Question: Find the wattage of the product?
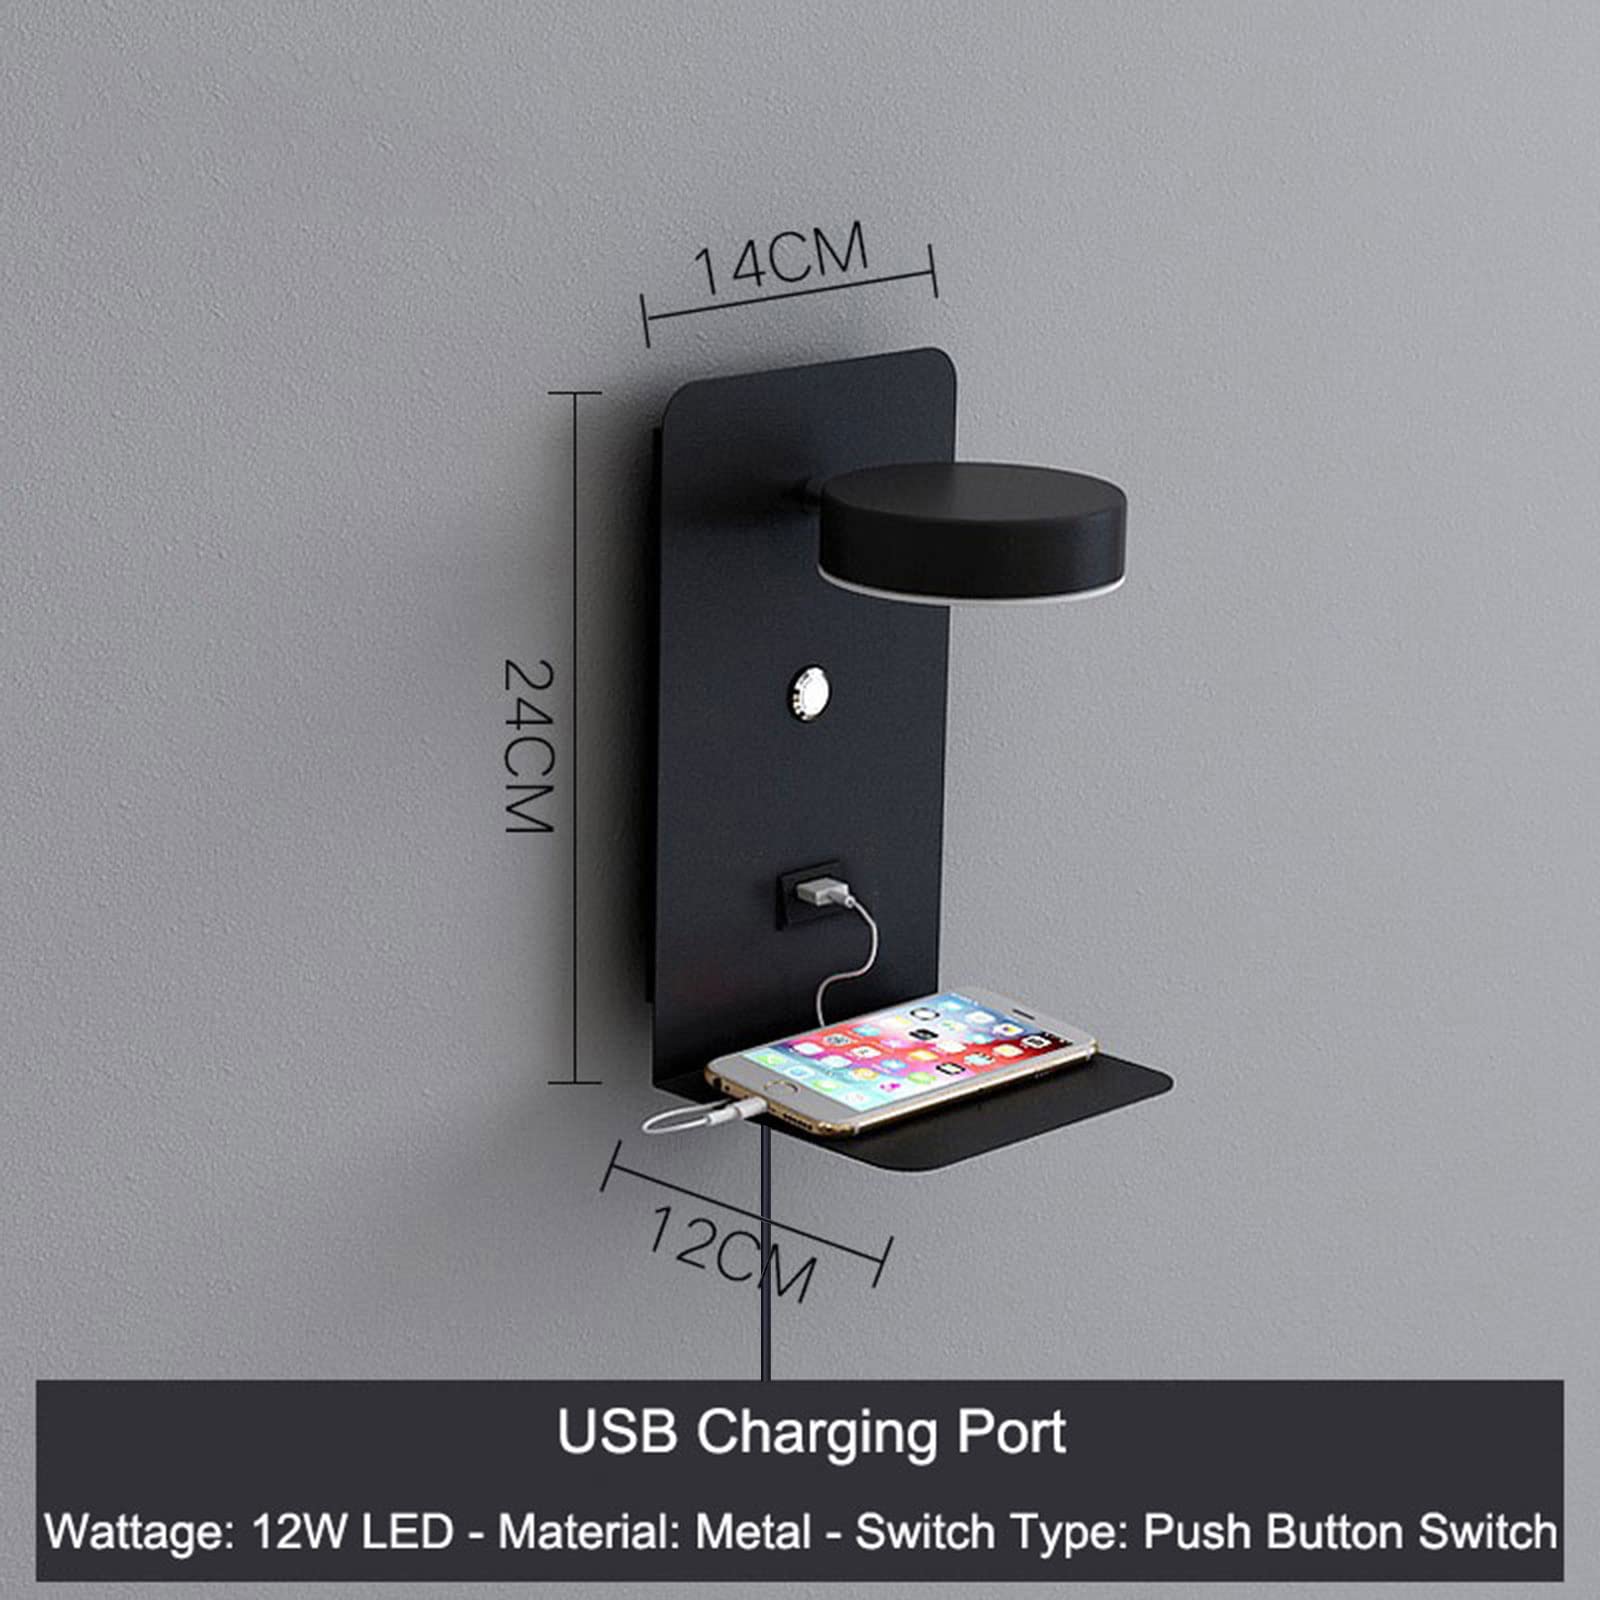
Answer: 12.0 watt